Josephson voltage standard

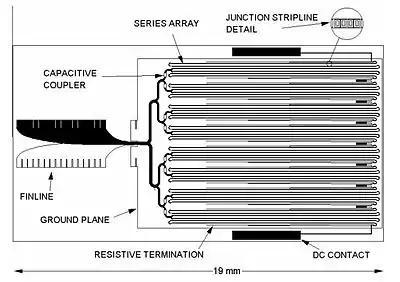
Fig. 6. The layout of a -junction, 10 V Josephson array voltage standard chip.

A typical integrated circuit layout for an array of junctions is shown in Fig. 6. The microwave drive power is collected from a waveguide by a finline antenna, split 16 ways, and injected into 16 junction strip lines of 1263 junctions each. The junction striplines are separated from a superconductive ground plane by about 2 micrometers of SiO dielectric. Symmetry in the splitting network ensures that the same power is delivered to each subarray. Several precautions are required to avoid reflections that would lead to standing waves and the consequent nonuniform power distribution within the subarrays: